William Lobkowicz

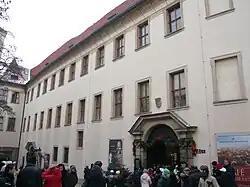
Facade of the Lobkowicz Palace (situated in the eastern part of the Prague Castle area)

Shortly after the fall of the Communist government in Czechoslovakia at the end of 1989, William Lobkowicz moved to the country of his ancestors to claim the family's former lands and castles. Lobkowicz's initial work focused on having the property legally restored to the family, a project which took much money and time.